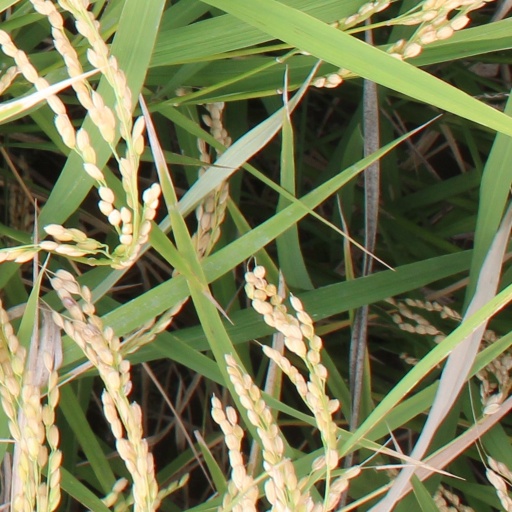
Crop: rice